Needlestick injury

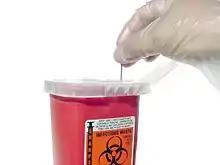
A sharps container is a recommended method for collecting needles while reducing the risk of needlestick injuries.

A needlestick injury is the penetration of the skin by a hypodermic needle or other sharp object that has been in contact with blood, tissue or other body fluids before the exposure. Even though the acute physiological effects of a needlestick injury are generally negligible, these injuries can lead to transmission of blood-borne diseases, placing those exposed at increased risk of infection from disease-causing pathogens, such as the hepatitis B virus (HBV), hepatitis C virus (HCV), and human immunodeficiency virus (HIV). In healthcare and laboratory settings globally, there are over 25 distinct types of blood-borne diseases that can potentially be transmitted through needlestick injuries to workers. In addition to needlestick injuries, transmission of these viruses can also occur as a result of contamination of the mucous membranes, such as those of the eyes, with blood or body fluids, but needlestick injuries make up more than 80% of all percutaneous exposure incidents in the United States. Various other occupations are also at increased risk of needlestick injury, including law enforcement, laborers, tattoo artists, food preparers, and agricultural workers.